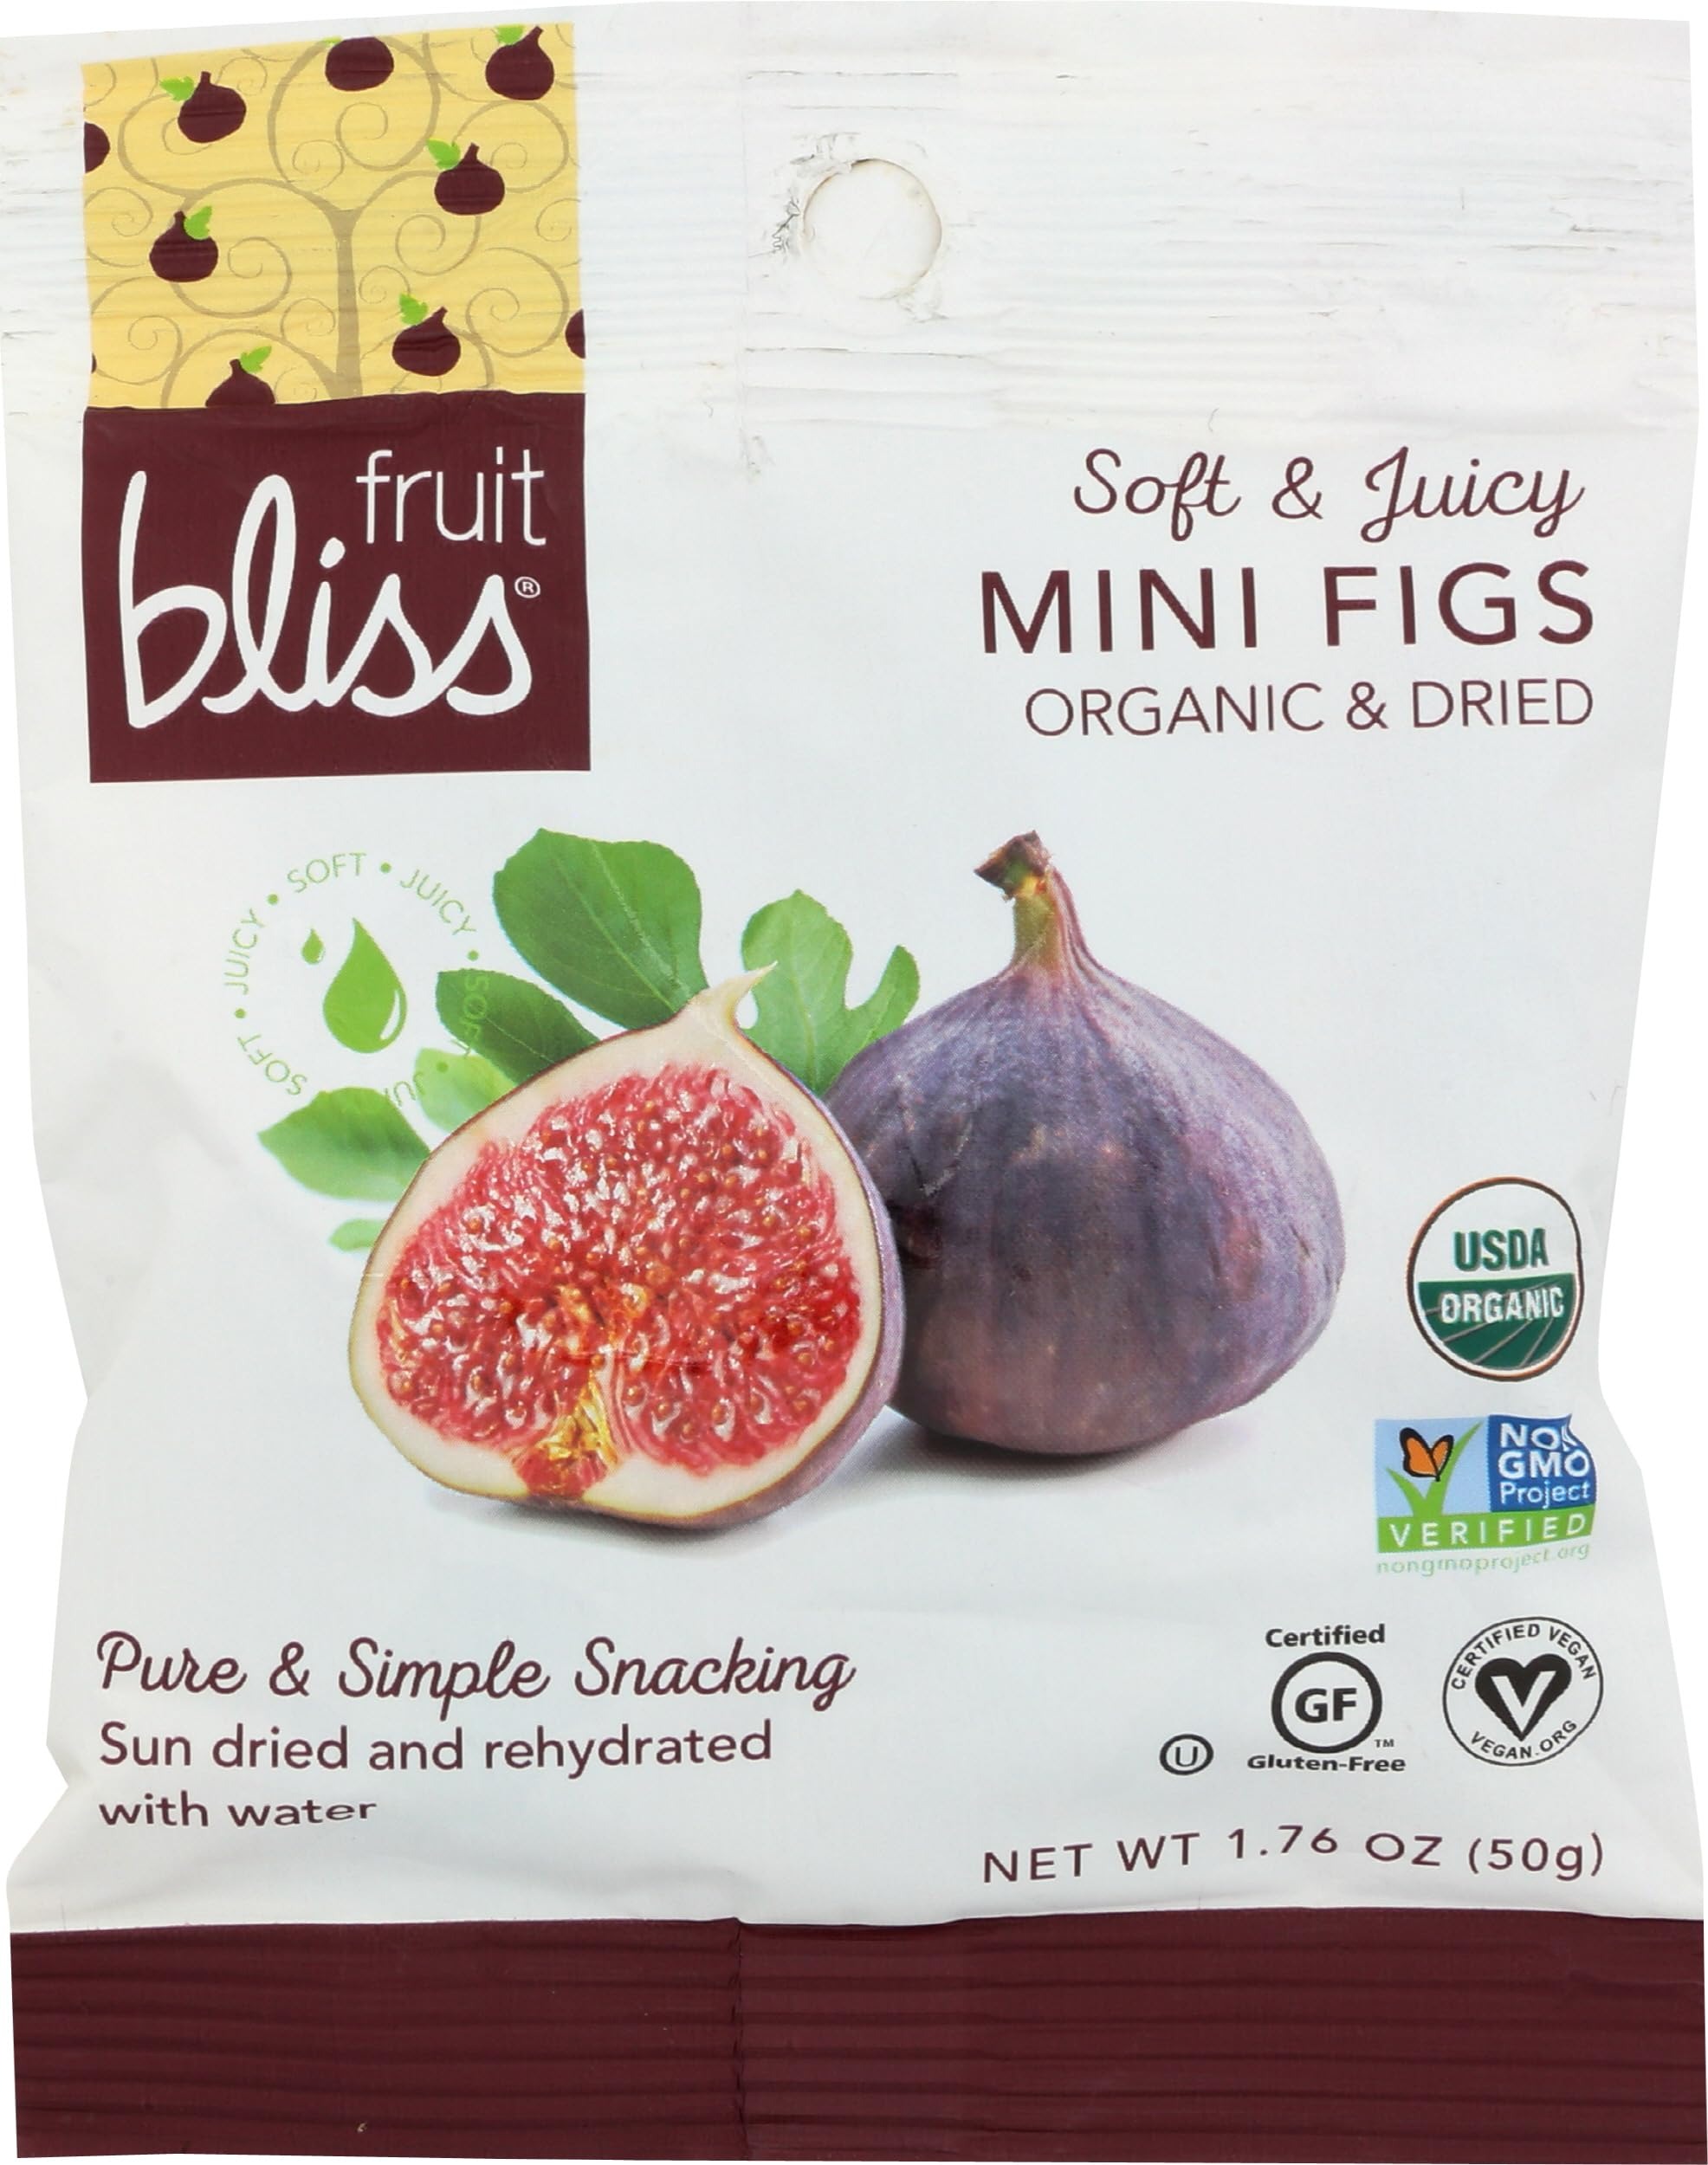
Item Name: FRUIT BLISS Organic Turkish Mini Figs, 1.76 OZ
Bullet Point 1: No added sugar or preservatives
Bullet Point 2: One 1.76 ounce pouch of Fruit Bliss dried fruit, organic turkish mini figs
Bullet Point 3: Organic, vegan, Non-GMO
Bullet Point 4: Packed with juicy sweetness
Bullet Point 5: Simple, nutritious snacking
Product Description: Fruit Bliss dried fruit, organic turkish mini figs is deliciously juicy and never dry. This is dried fruit reinvented. Fruit Bliss is a very different kind of naturally sun-sweetened, organic whole fruit. Our sun-dried fruit has no preservatives or added sugar. Our fruit is picked ripe, sun-sweetened, infused with water and then packed with juicy sweetness in a 1.76 ounce pouch. Refrigerate after opening.
Value: 1.76
Unit: Ounce

Price: 19.51